Pumice raft

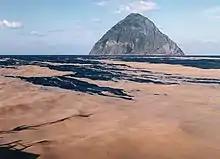
Pumice rafts from the eruption of Fukutoku-Okanoba submarine volcano in 1986, seen from a ship

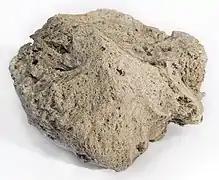
A piece of pumice

A pumice raft is a floating raft of pumice created by some eruptions of submarine volcanoes or coastal subaerial volcanoes.